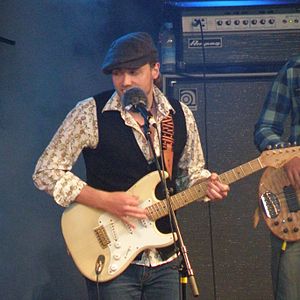
Uni Debess
Uni Debess í 2009
Uni Debess er en færøsk musiker, sangskriver og guitarspiller.